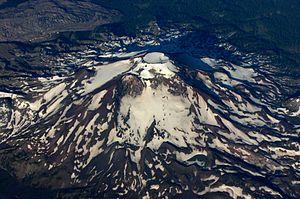
Les Three Sisters sont trois volcans — North Sister culminant à 3 074 mètres d'altitude au nord, Middle Sister à 3 062 mètres d'altitude au centre, tous deux éteints, et South Sister à 3 157 mètres d'altitude au sud, en sommeil — situés dans la chaîne des Cascades, au centre de l'État de l'Oregon, dans le Nord-Ouest des États-Unis. Aussi appelées respectivement Faith, Hope et Charity, il s'agit de trois montagnes triplées dont les noms peuvent désigner à la fois trois saintes chrétiennes et les trois vertus théologales. Elles pourraient avoir été baptisées peu après leur découverte en 1825 par Peter Skene Ogden, probablement par une mission méthodiste des années 1840.